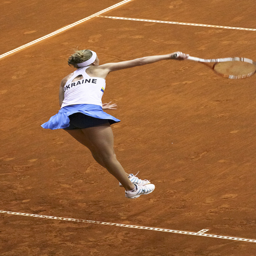
A tennis player from the Ukraine leaping into the air as she swings her racquet.
A person on a court with a tennis racket.
A tennis player is jumping in the air to hit the tennis ball.
Now that is a grand slam hit pose.
Woman tennis player jumping with tennis racket to save ball.